Busch Gardens Tampa Bay

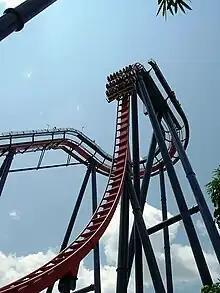
SheiKra, the first Dive Coaster in North America, seen descending its first drop

Jungala opened on April 5, at a higher estimated cost of around $40 million. The park section was marketed for age groups between older adolescents and young teenagers, who would be too young for their SheiKra roller coaster but too old for the Land of the Dragons area. Belgian brewer InBev was reported in May to make a potential bid for Anheuser-Busch. The bid by InBev came when consolidation of companies was largely taking place and amid national competition for Anheuser-Busch. The Belgian brewer considered the sale of the Busch Entertainment division to help fund its buyout of Anheuser-Busch, which composed of ten theme parks including Busch Gardens Tampa Bay. InBev formally proposed its bid to Anheuser-Busch's board of directors on June 11. By June 26, Anheuser-Busch contemplated restructuring and dropping some of its assets, such as Busch Entertainment, to strengthen its profitability and rationalize its refusal of InBev's bid. The next day, InBev filed suit to prepare a facilitated takeover bid of Anheuser-Busch through the removal of its board of directors. InBev formally drafted its takeover bid on July 7, placing speculation as to a possible buyer for Busch parks, anticipated changes to park operations, and its identity.